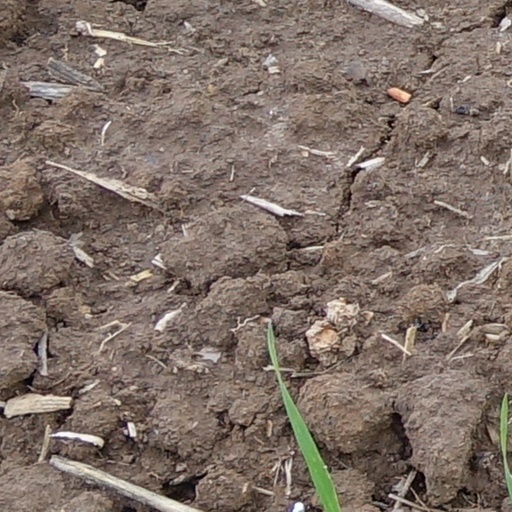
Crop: wheat